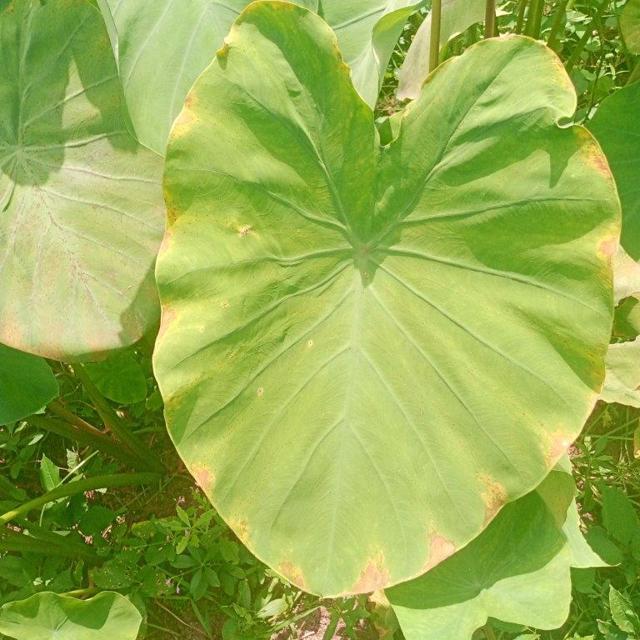
Label: Early_Blight